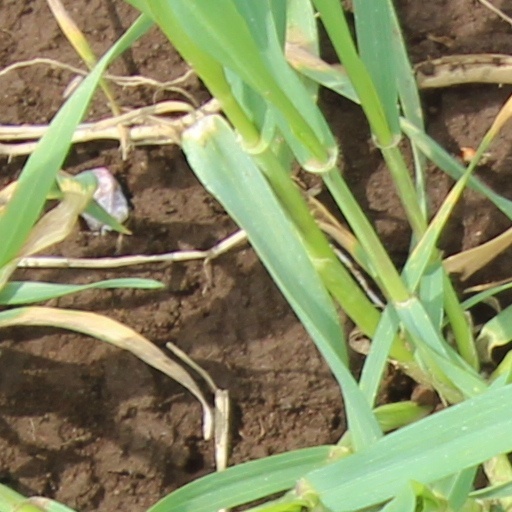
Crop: wheat